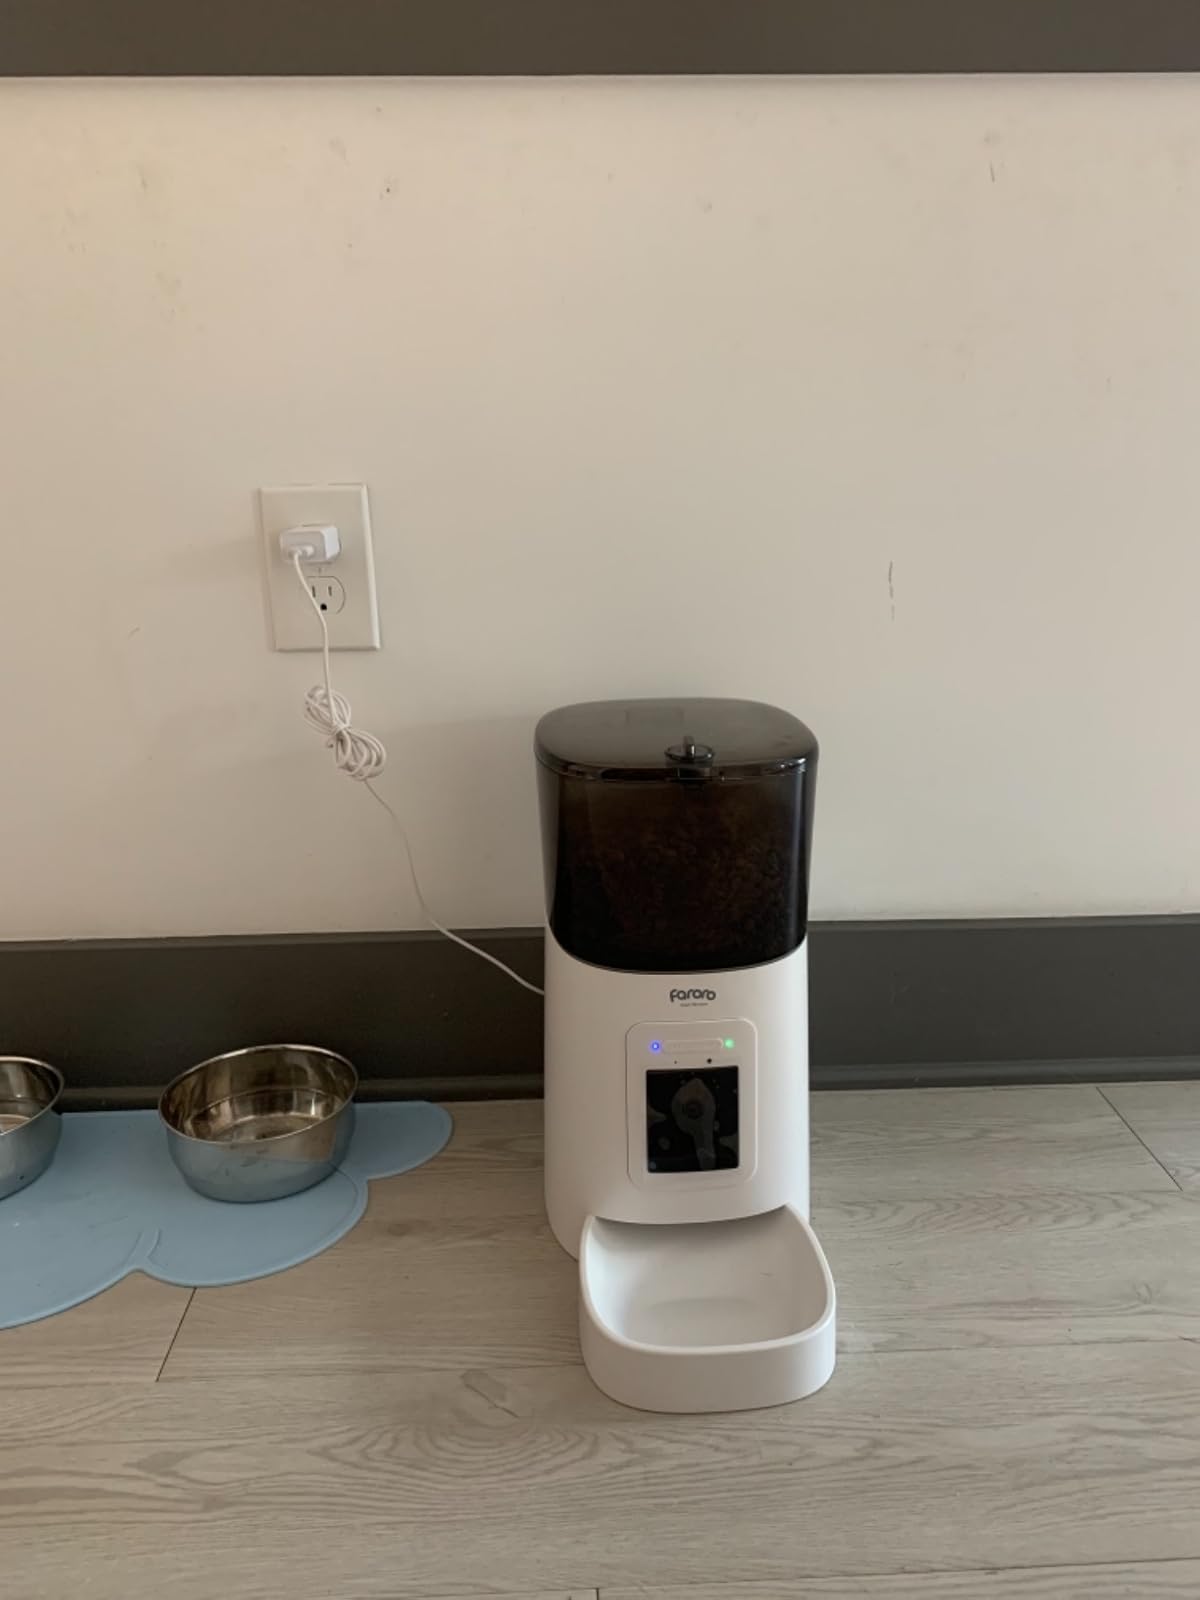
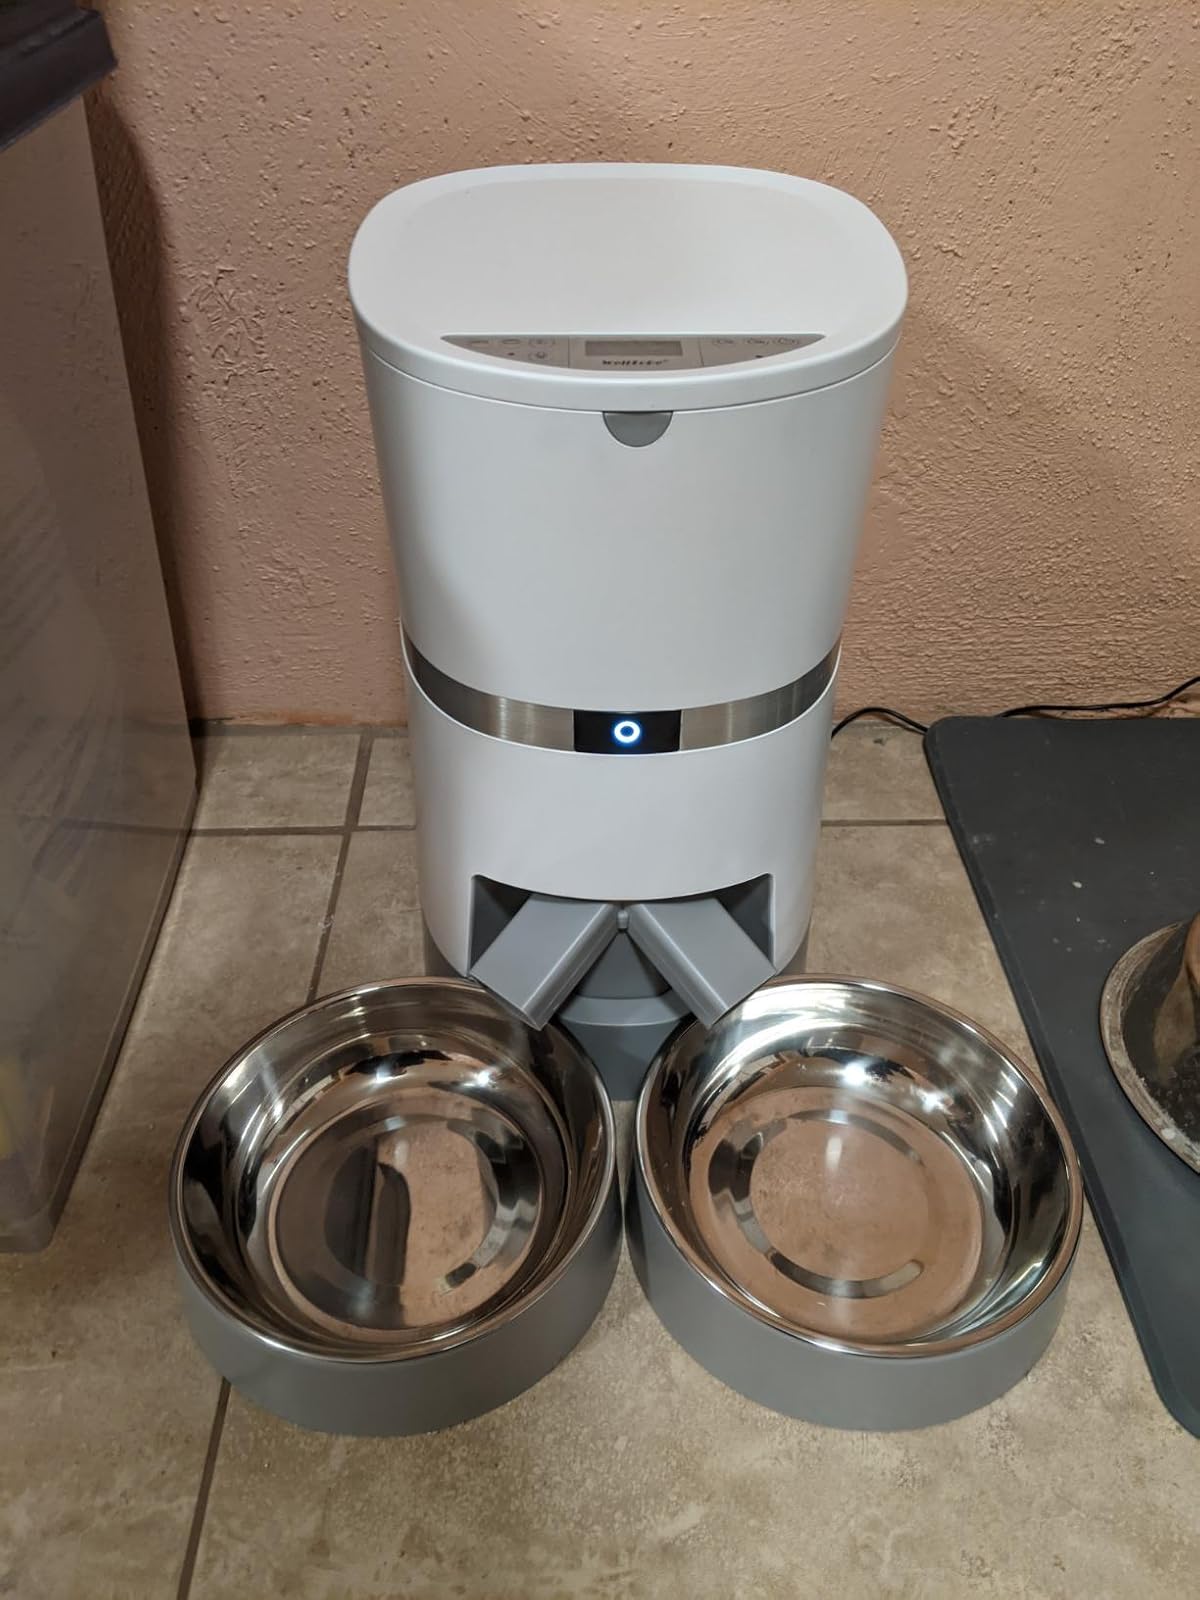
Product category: items_feeder
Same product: no